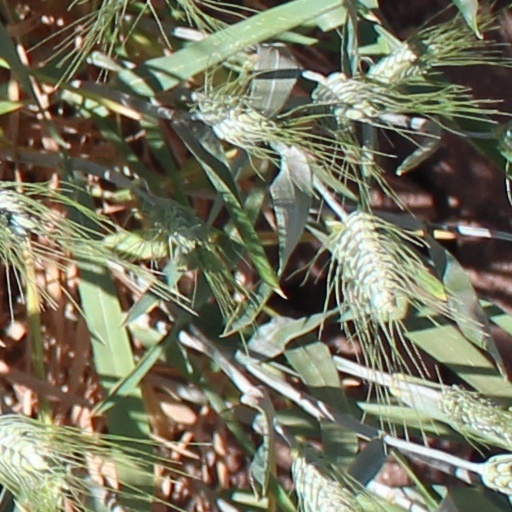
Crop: wheat